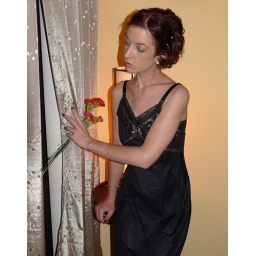
Model Marla in a black slip, peering through the curtains, with red carnations.